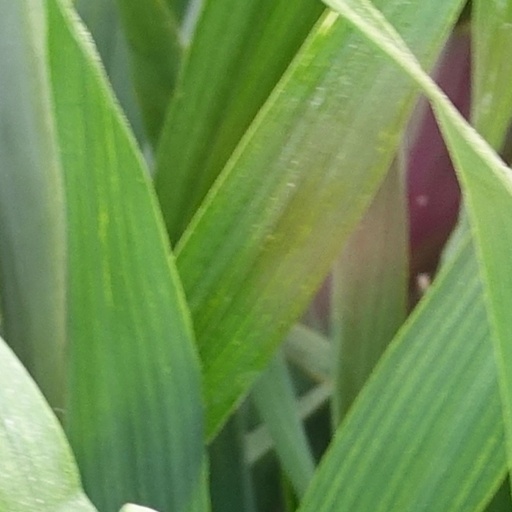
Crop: wheat